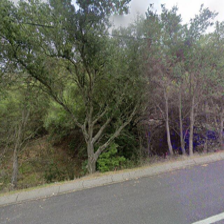
Label: streetView